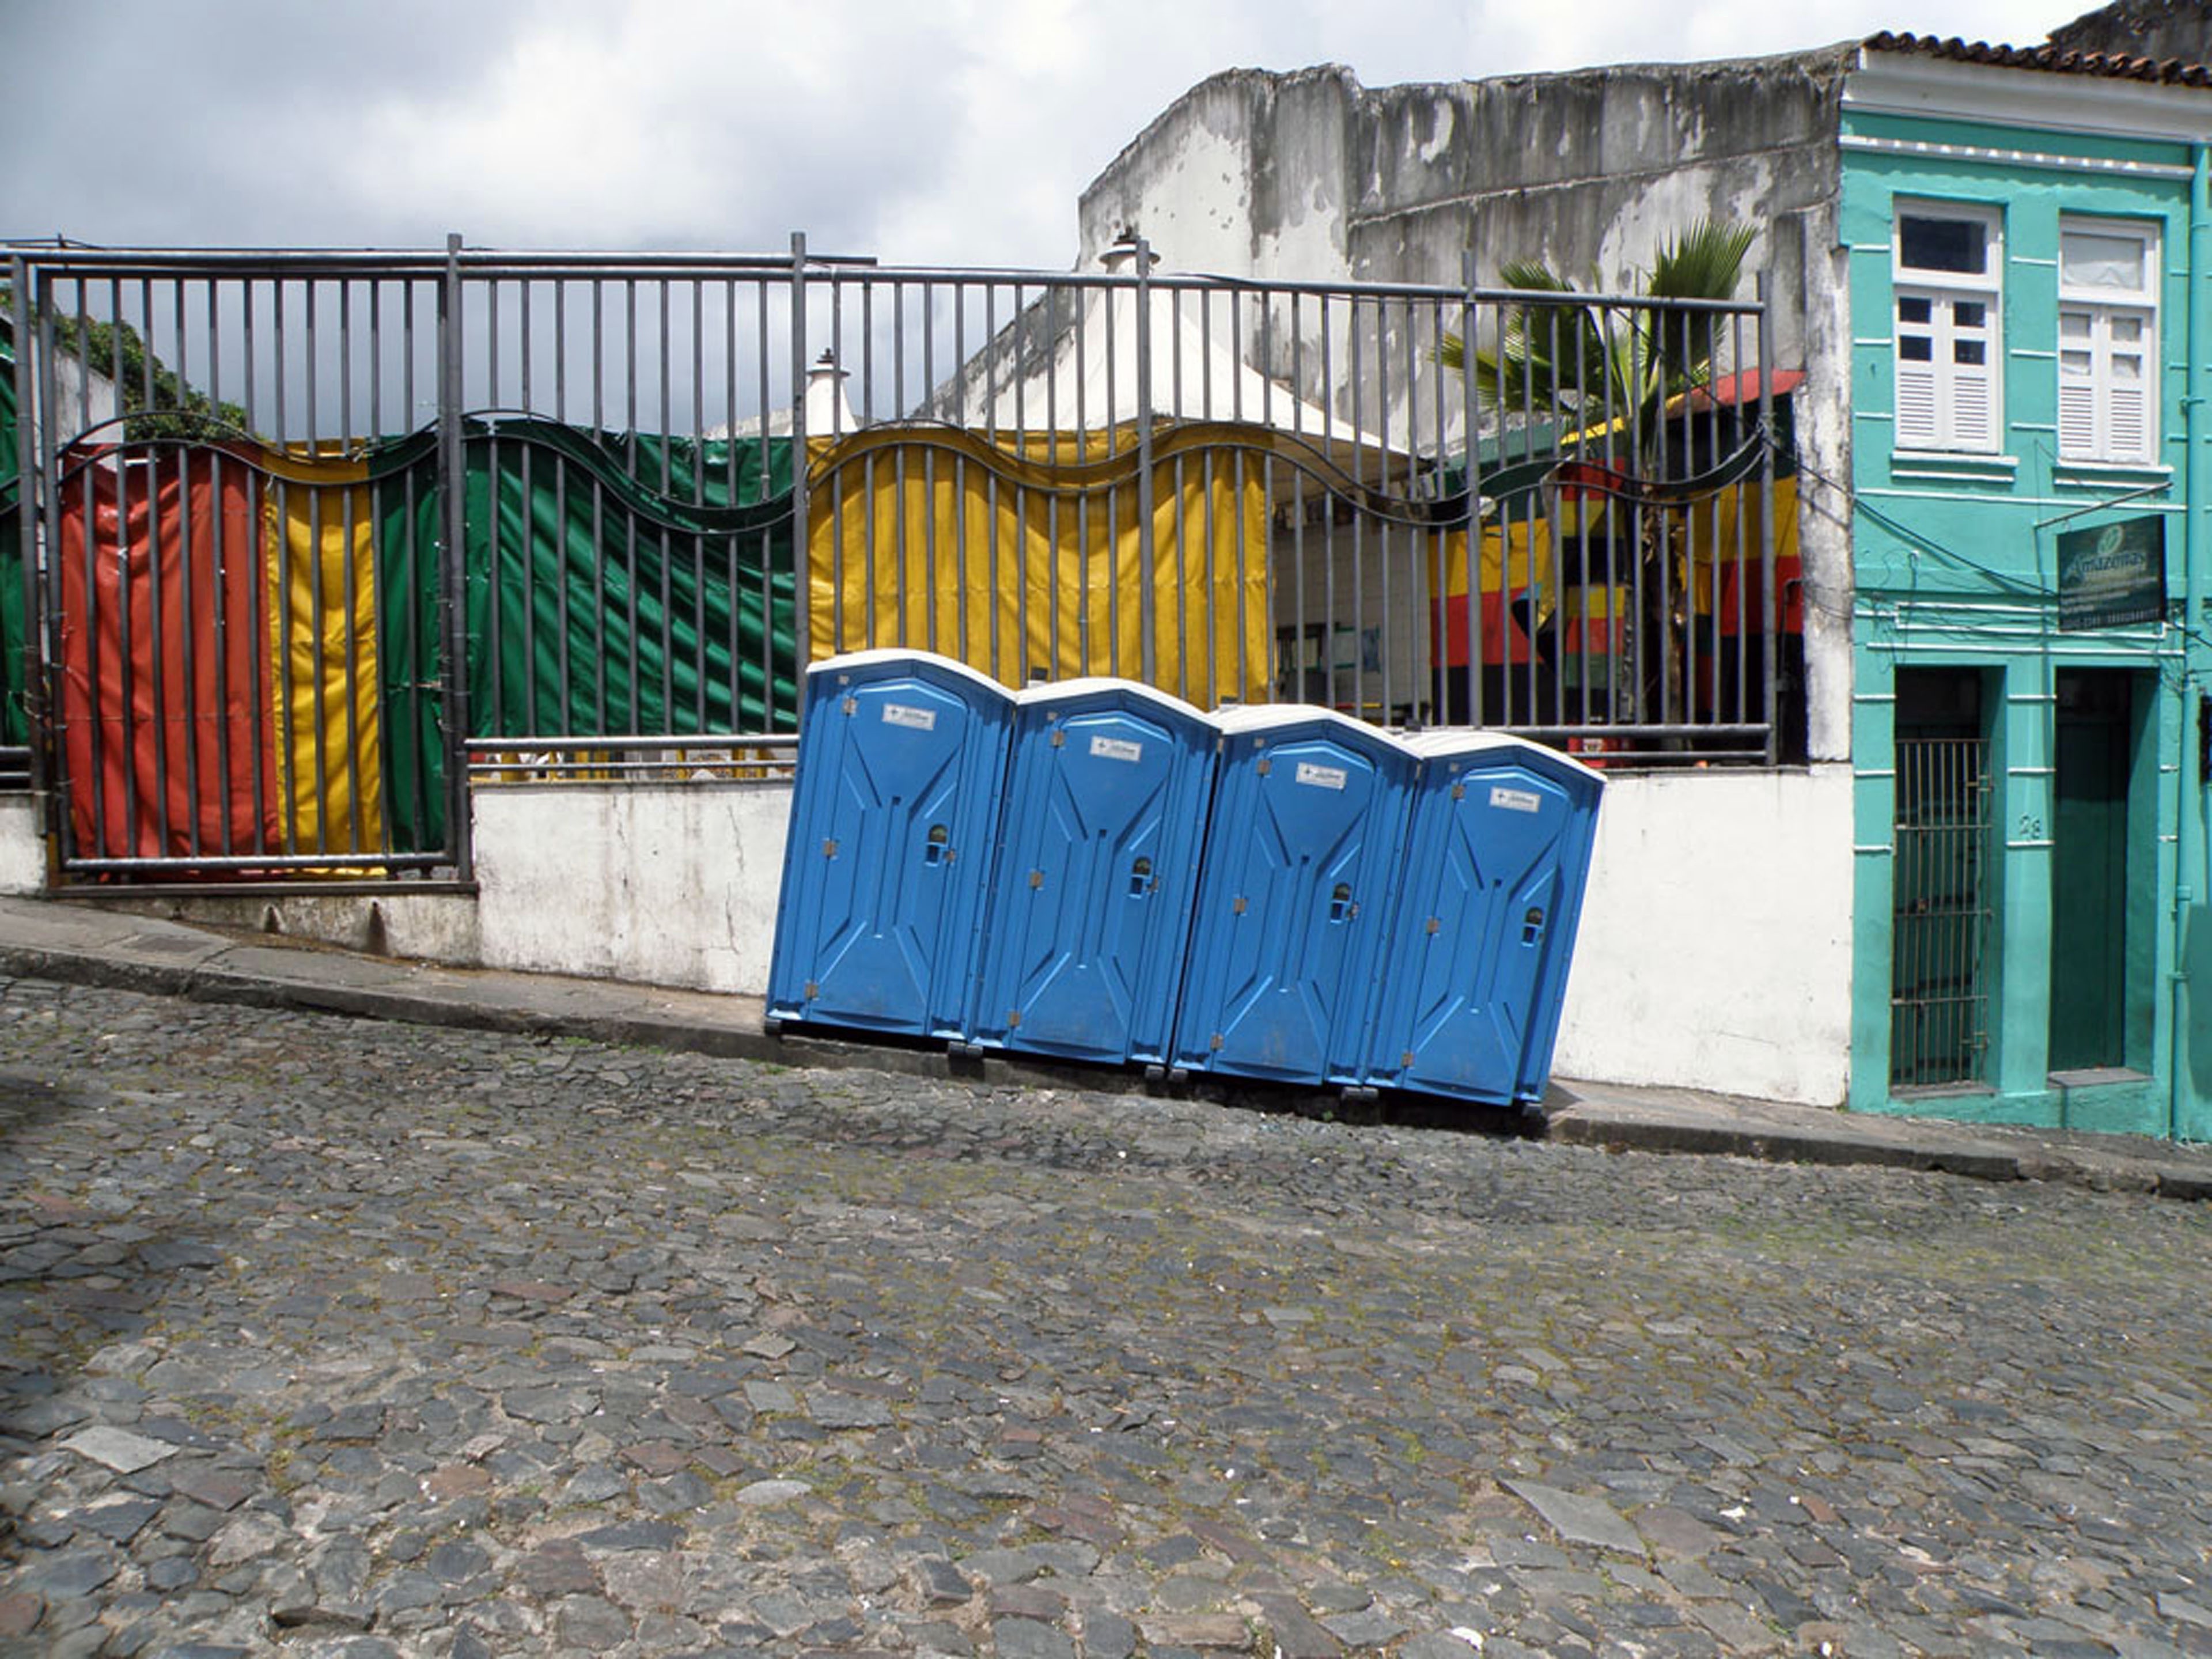
fence, road, street, home, wall, color, facade, toilet, blue, gate, art, public, mural, loo, toilet cabin, askew, urban area, outdoor structure, home fencing